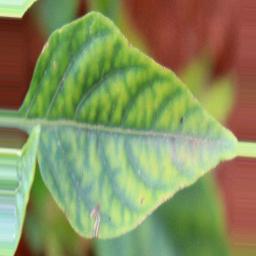
Label: nutritional